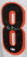
Number: 8